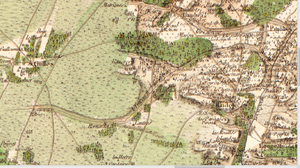
Carte de Cassini n°105 (Gironde, zoom sur le Tursan), 1756.
Le Tursan est une rivière du sud de la France c'est un affluent du Ciron donc un sous-affluent de la Garonne.